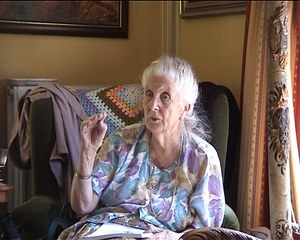
Florentine Sophie Rost van Tonningen était l'épouse de Meinoud Rost van Tonningen, 2ᵉ leader du Mouvement national-socialiste aux Pays-Bas et président de la banque nationale, De Nederlandsche Bank, pendant l'occupation allemande. Parce qu'elle continuait à soutenir et à propager les idéaux du national-socialisme après la Seconde Guerre mondiale et la mort de son mari, elle fut surnommée, aux Pays-Bas, La Veuve Noire.